Describe the emotion expressed in this image:  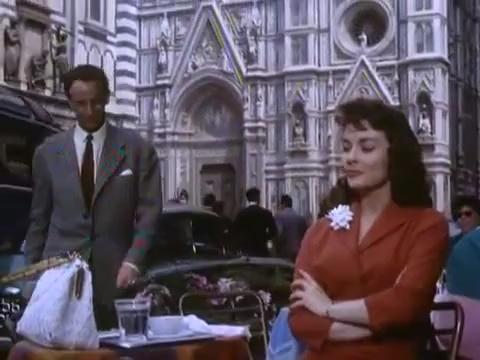
This person displays Fear, valence and arousal with high intensity.